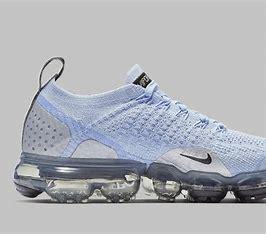
Brand: Nike
Model: Air Vapormax 2023 Flyknit